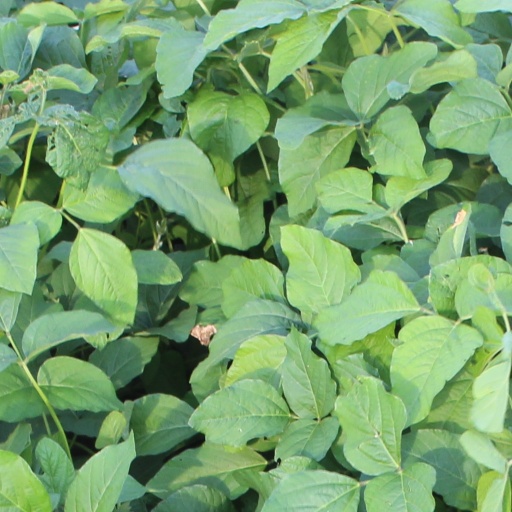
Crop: soybean